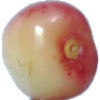
Label: Cherry Rainier 1